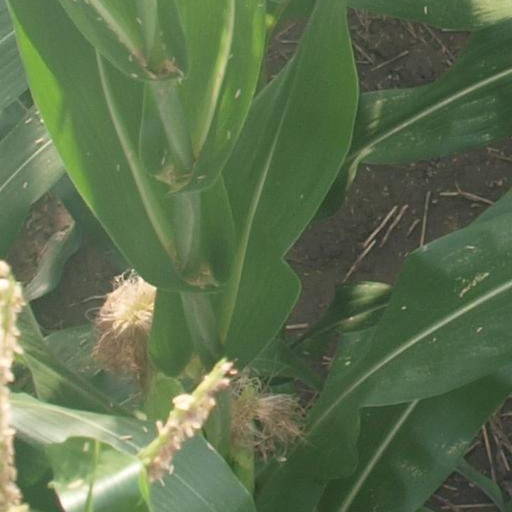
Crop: maize; corn